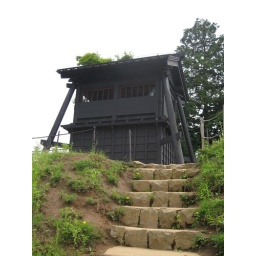
Observation tower on the hill above the checkpoint.